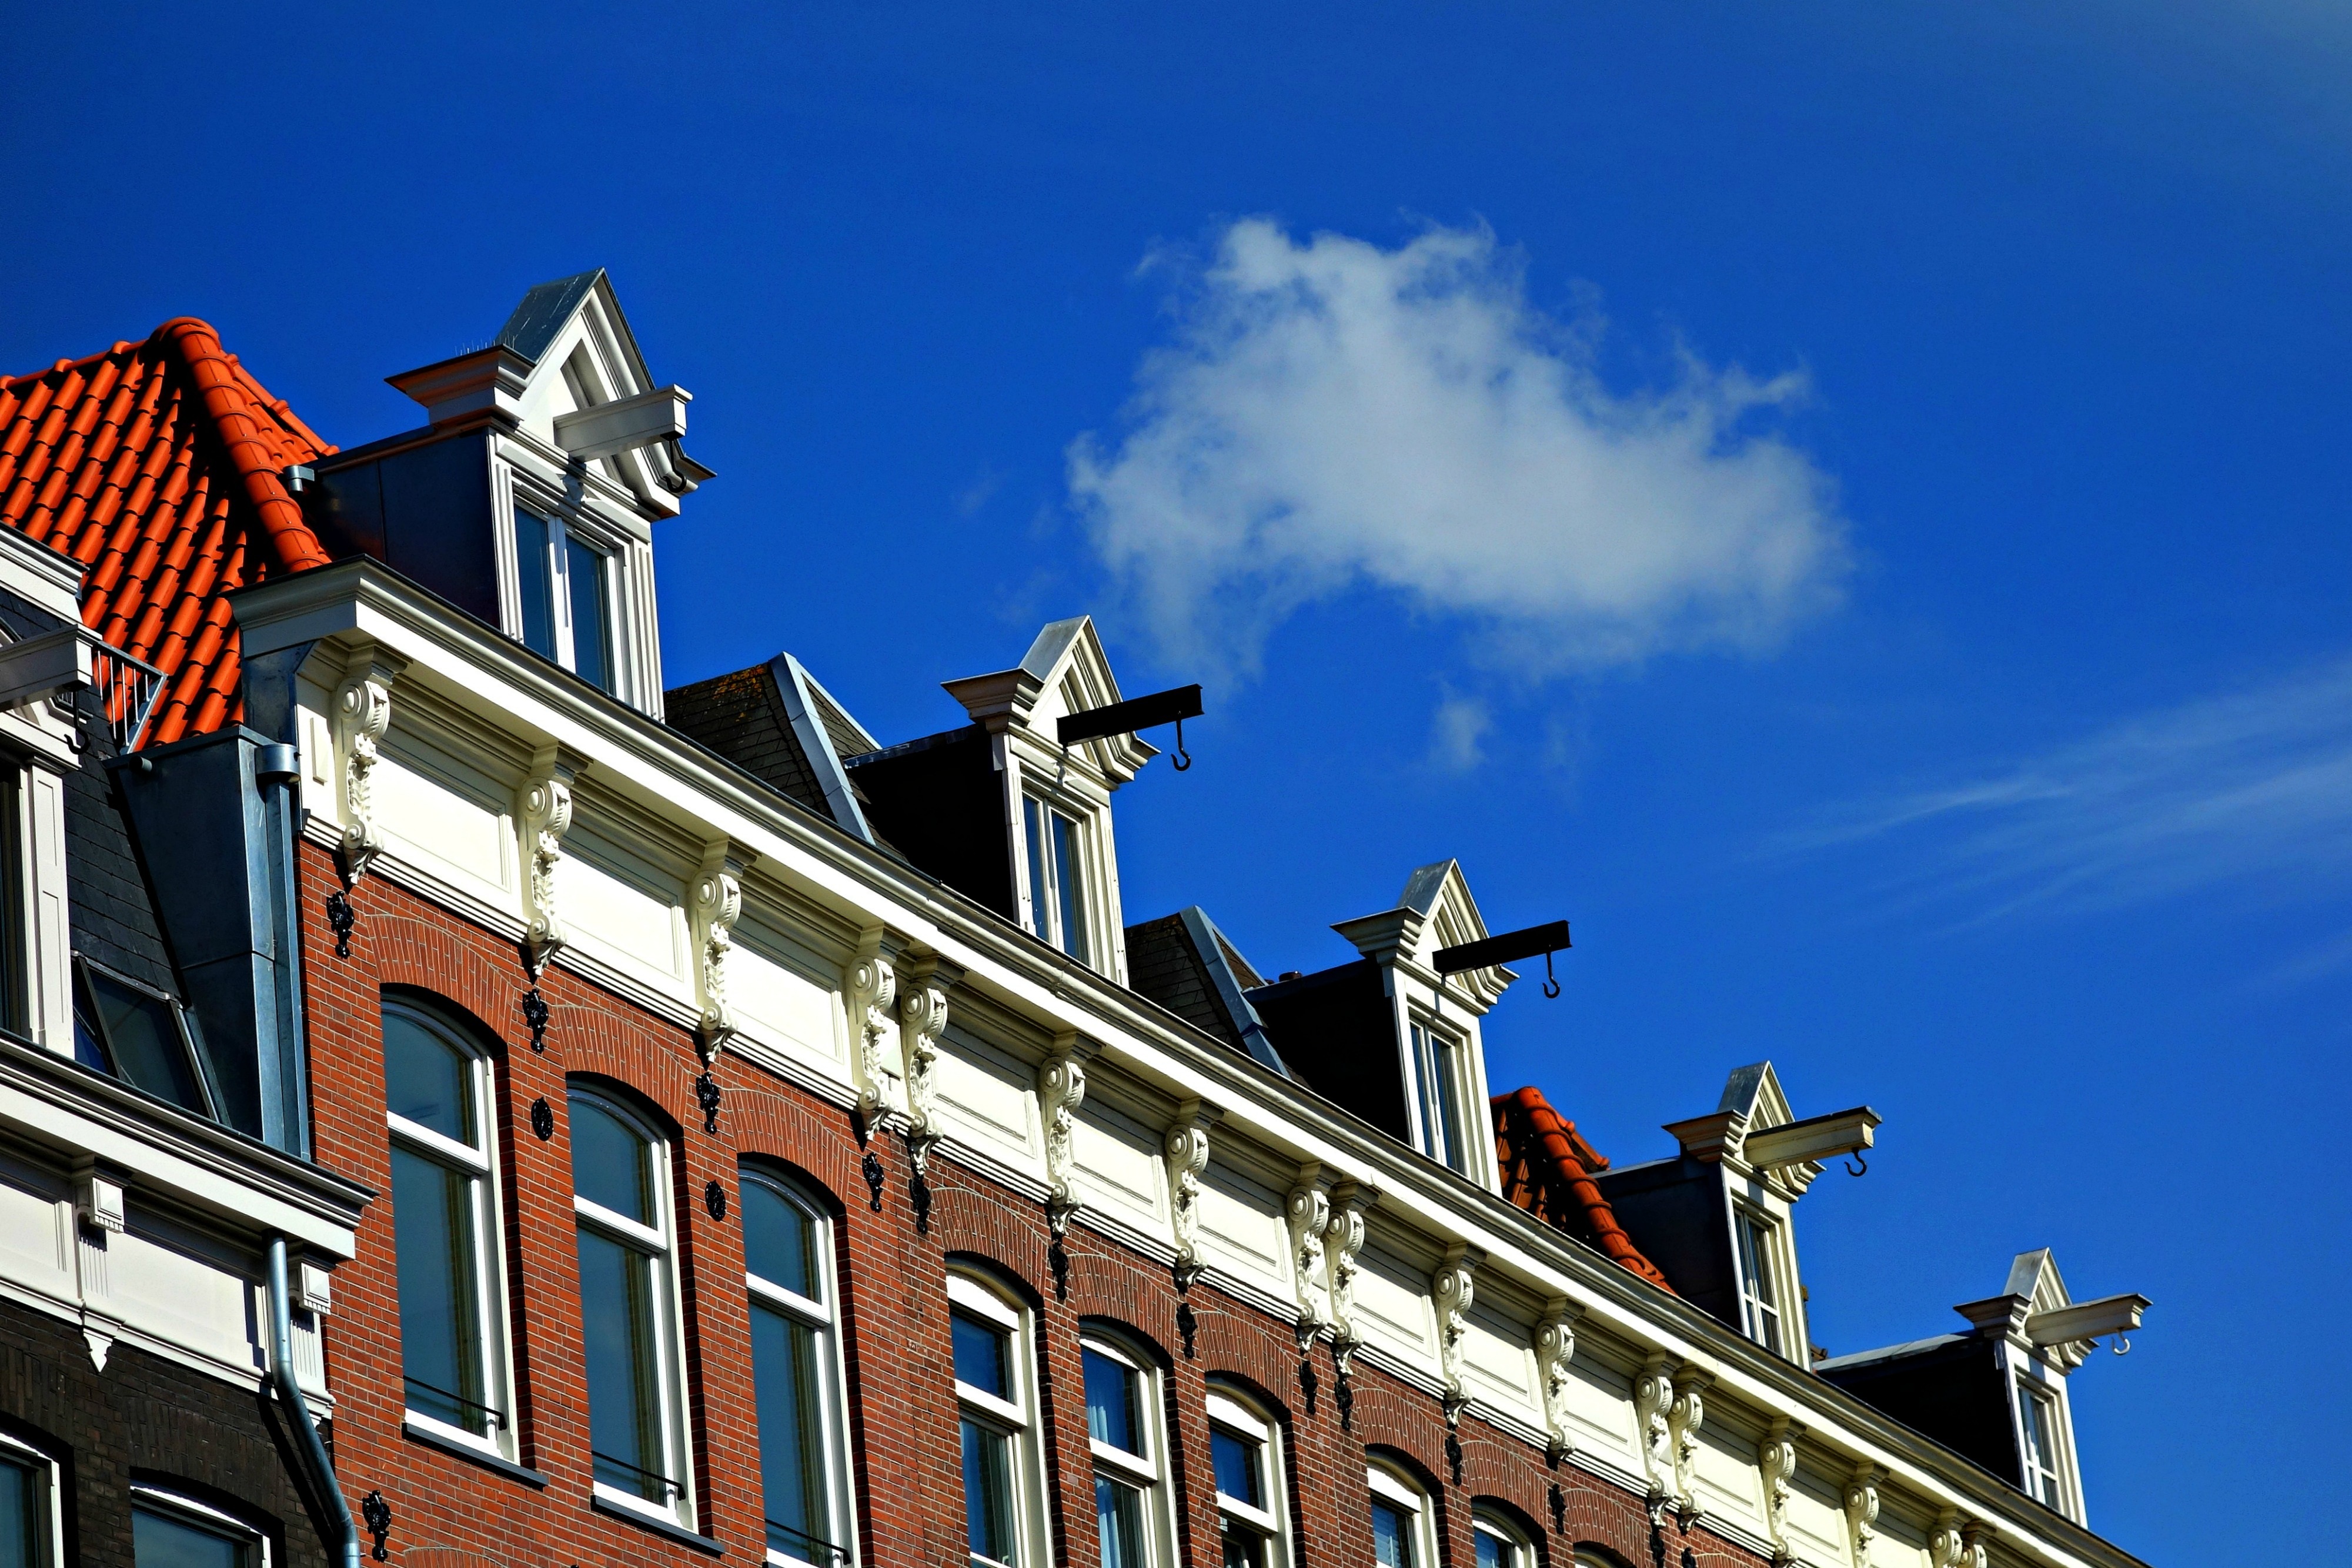
architecture, sky, house, window, town, cityscape, downtown, landmark, facade, blue, amsterdam, netherlands, story, urban area, top story, top window, lifting beam, end of 19th century, ferdiinand bolstraat, de pijp